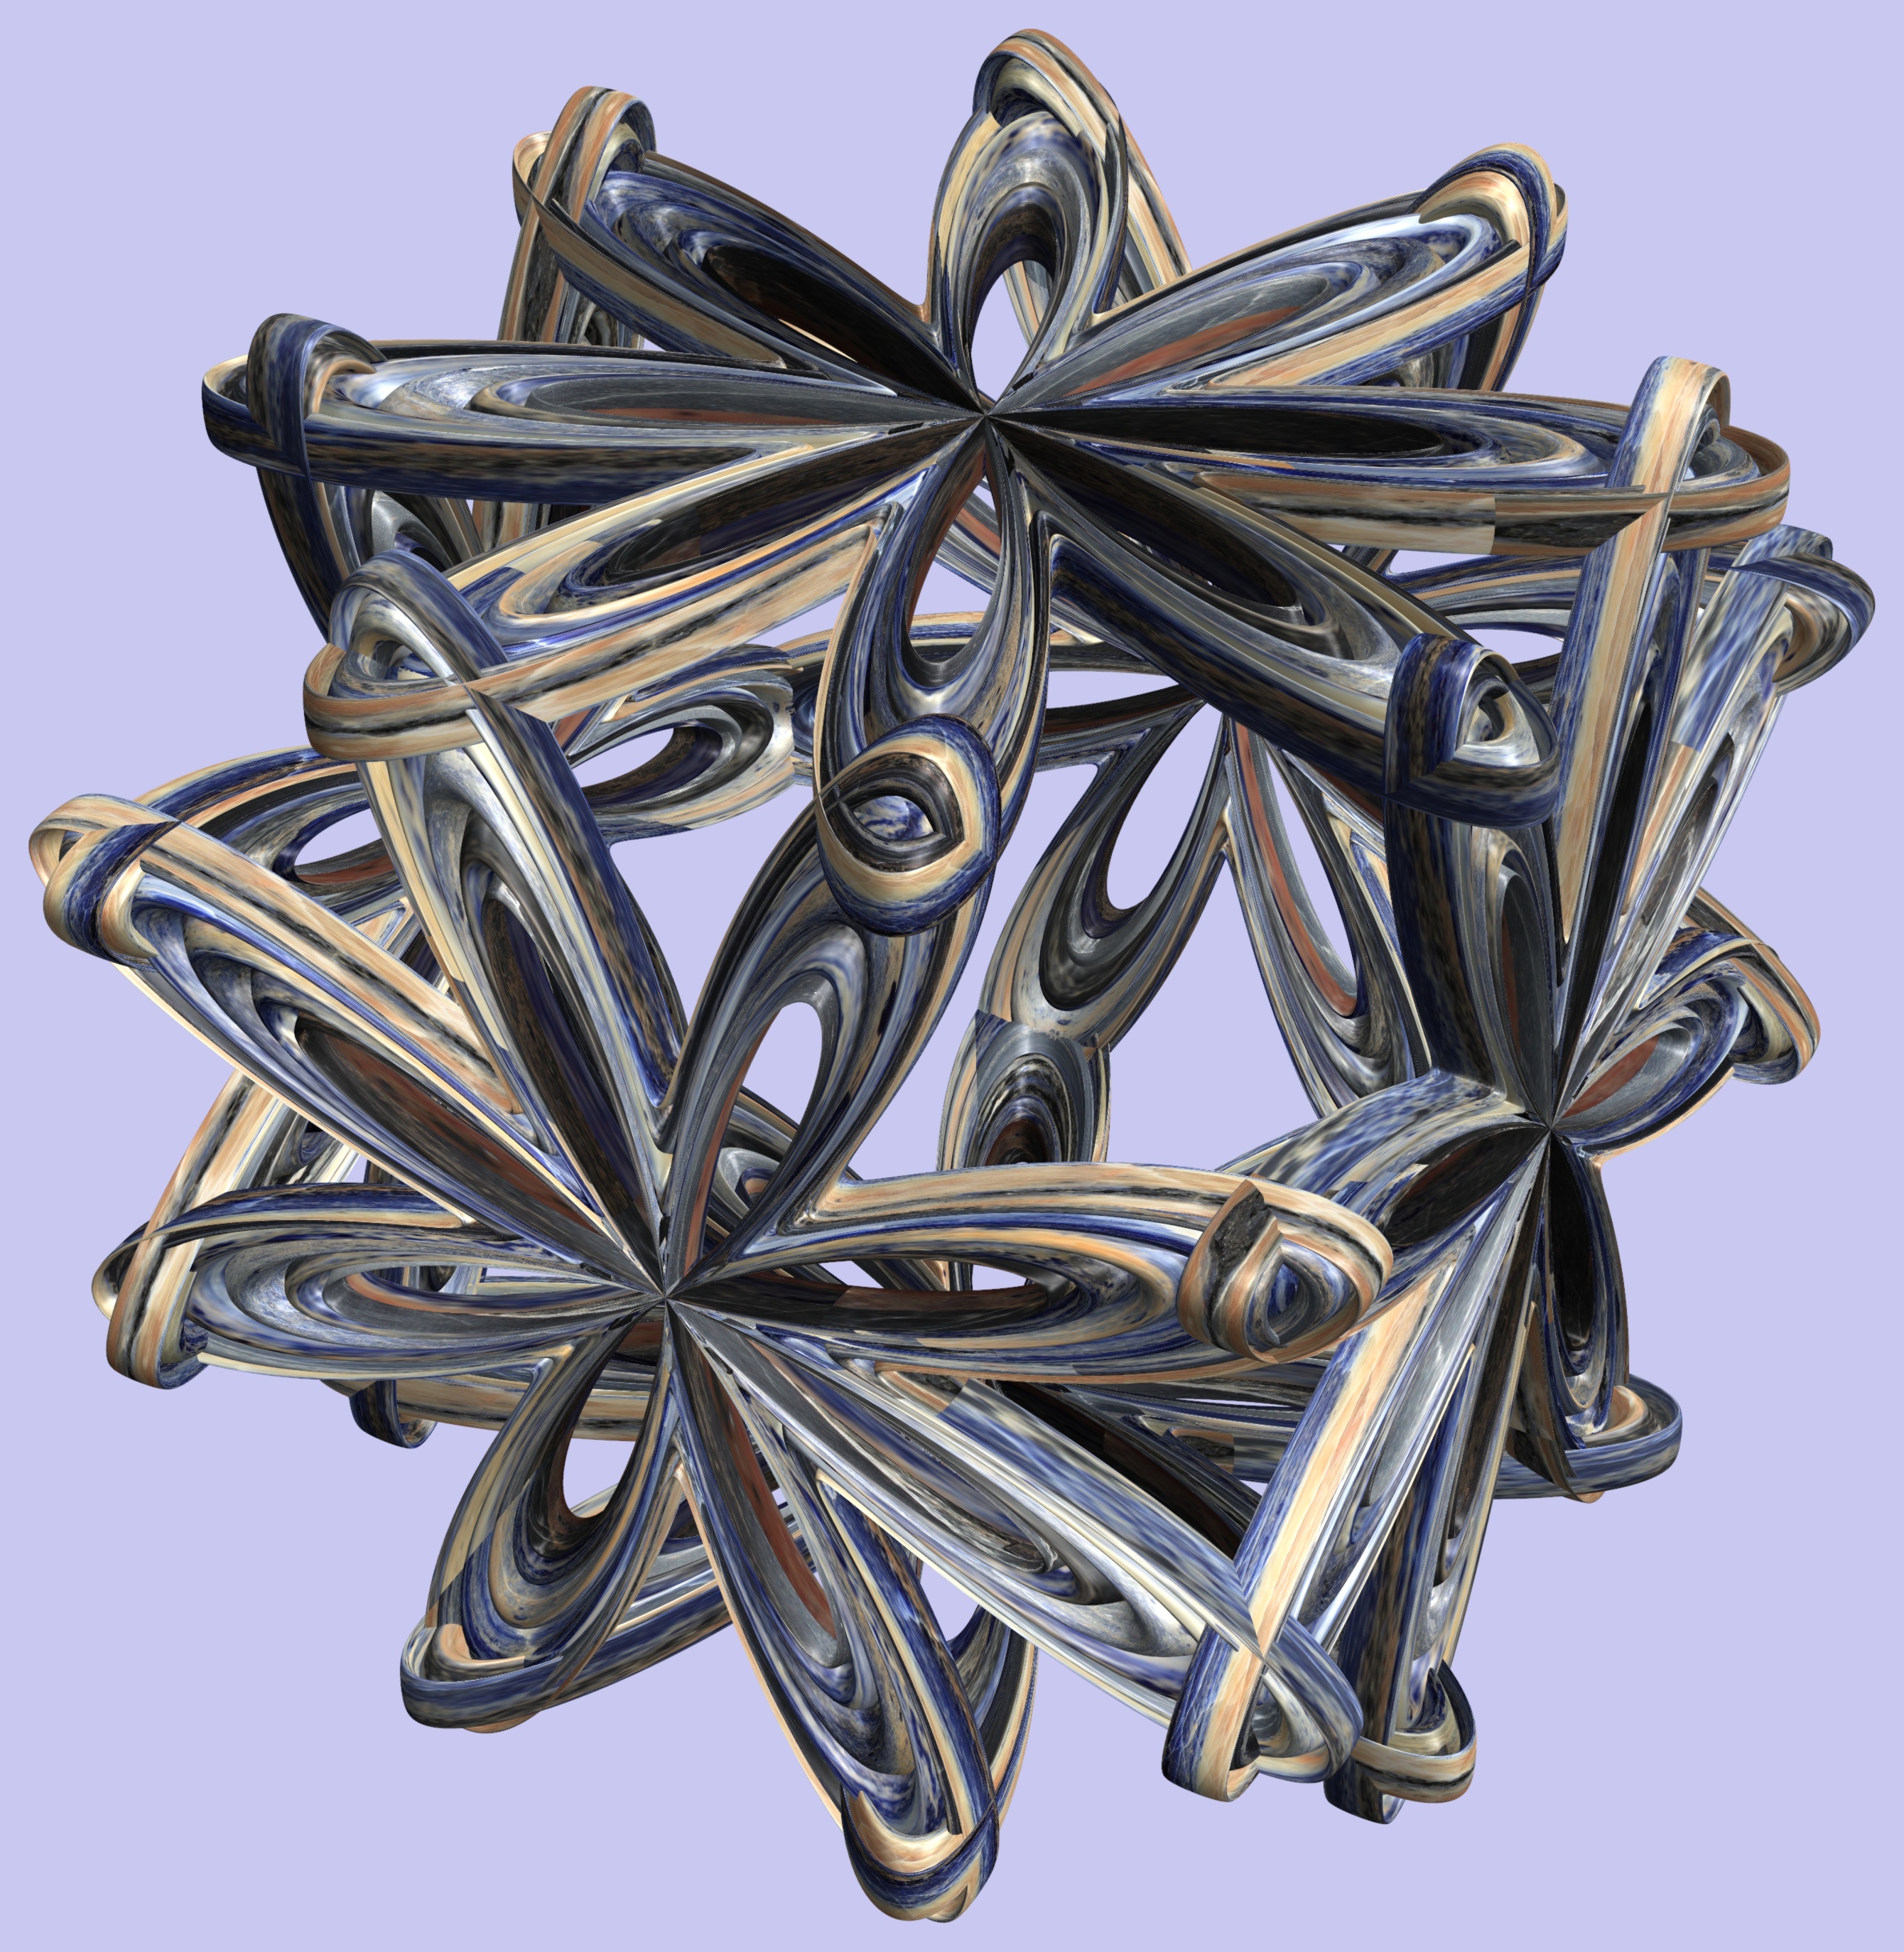
branch, abstract, structure, texture, pattern, metal, twig, design, symmetry, 3d, graphic, torus, mathematica, cg, parametricplot3d, code, program, algorithm, mapping